Hurricane Walaka

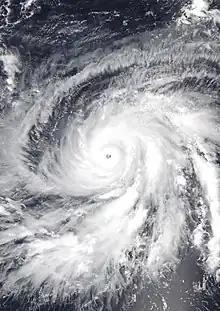
Walaka at peak intensity south of Johnston Atoll on October 2

Hurricane Walaka was a powerful tropical cyclone that brought high surf and a storm surge to the Northwestern Hawaiian Islands. Walaka was the nineteenth named storm, twelfth hurricane, eighth major hurricane, and second Category 5 hurricane of the 2018 Pacific hurricane season.